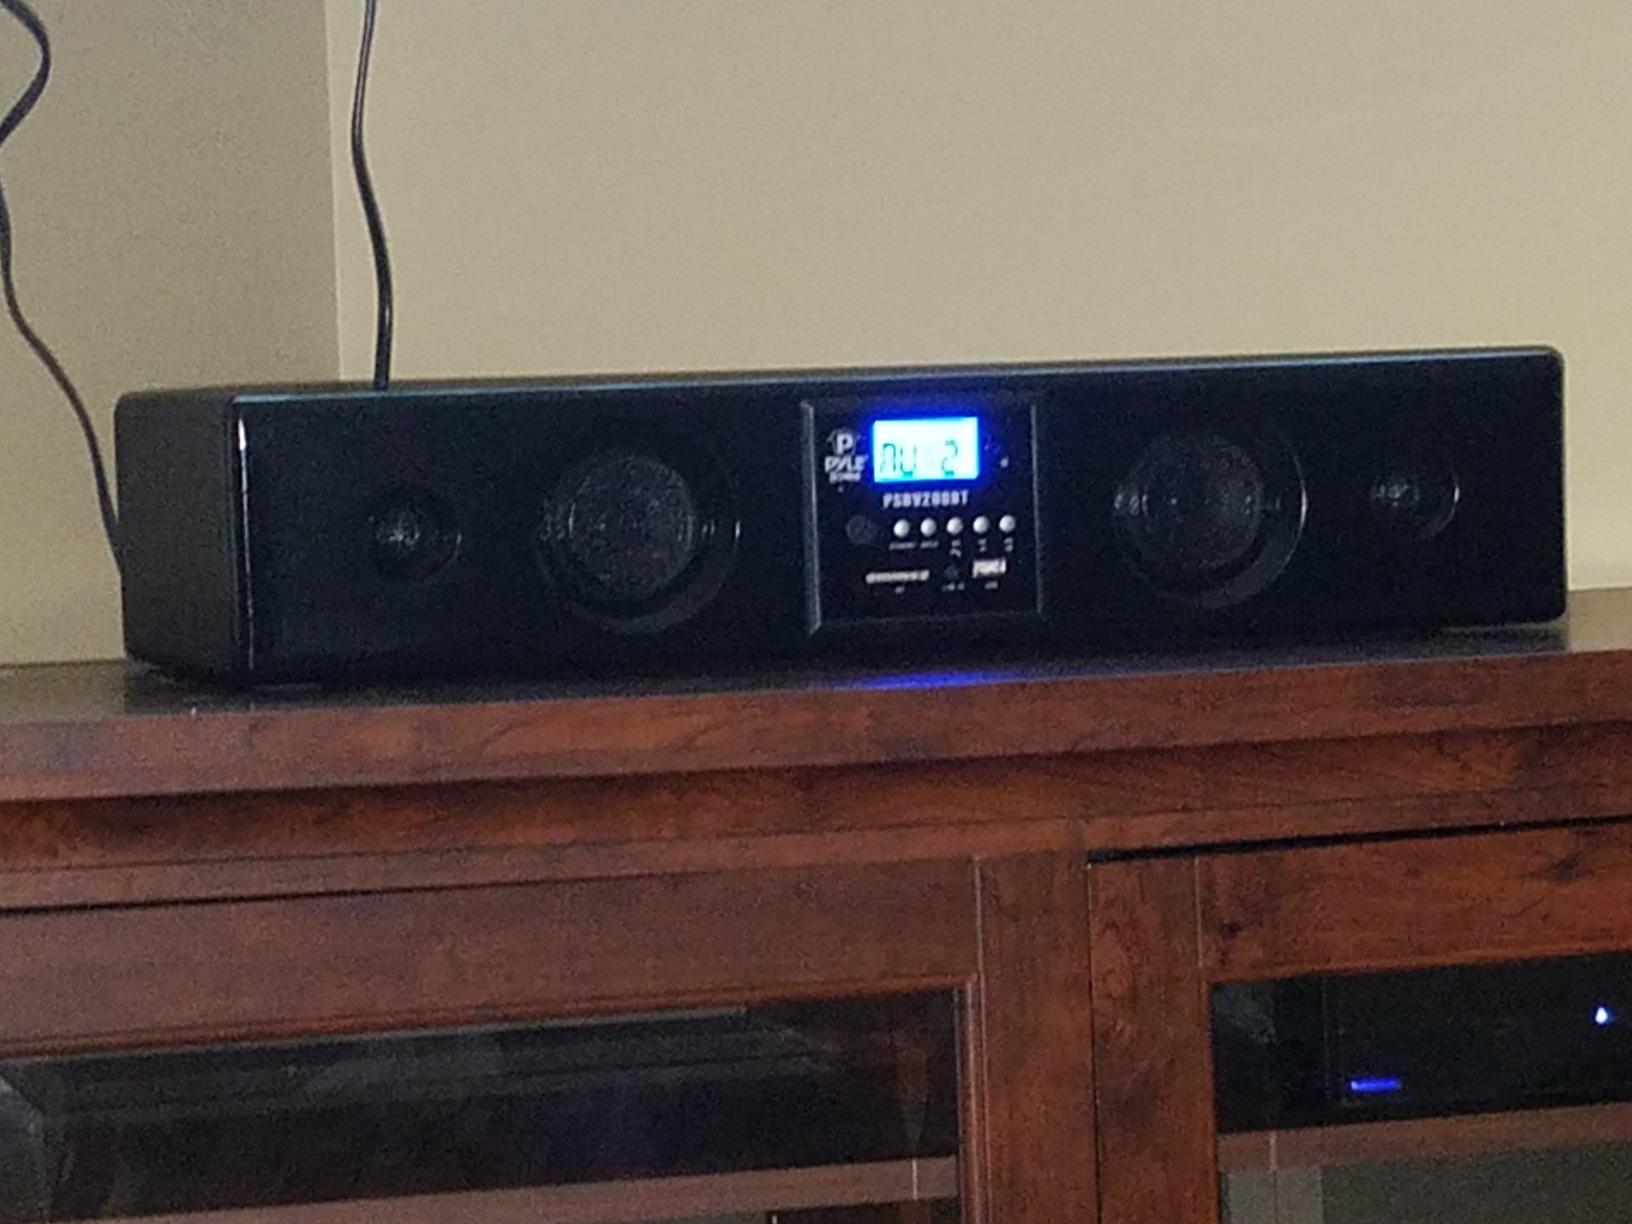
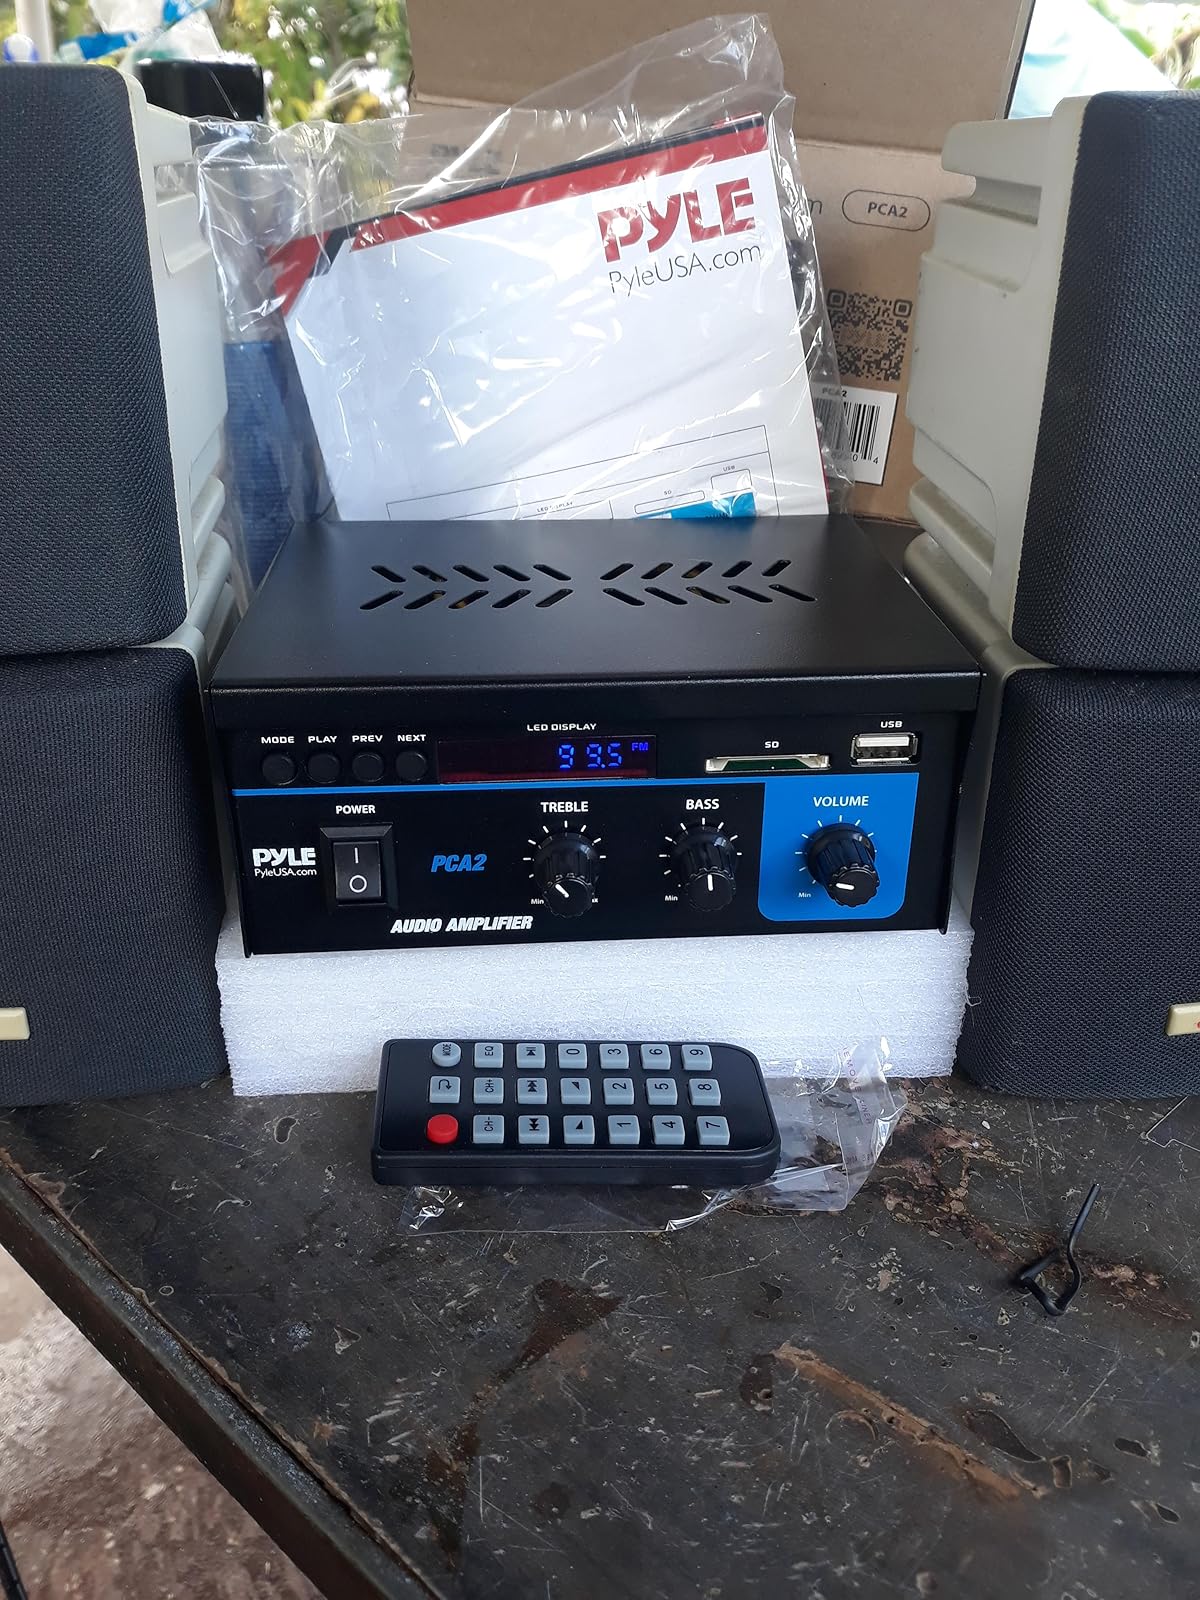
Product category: speaker
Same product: no